Djursholms Restaurant

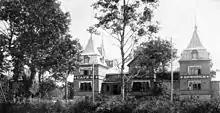
Djursholms Restaurant in the 1890s

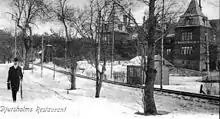
Djursholms restaurant at the railway stop Restauranten. Postcard from ca 1900.

Djursholms Restaurant was a restaurant and meeting hall which, during 1890 to 1956, was a social meeting point in the garden town Djursholm north of Stockholm.